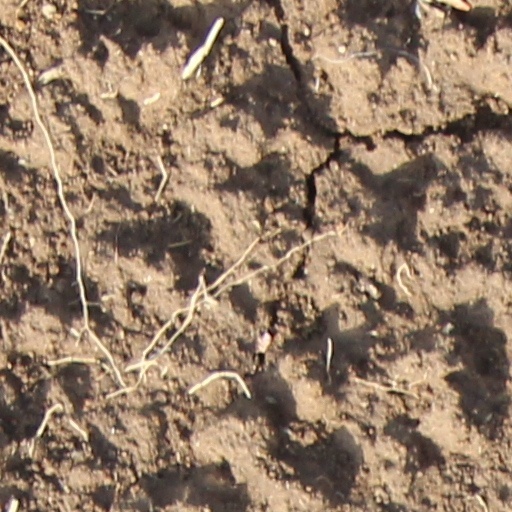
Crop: wheat